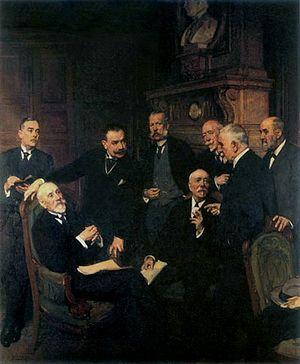
Réunion du Conseil d'administration de la Banque nationale (1918) Huile sur toile, 230 x 195 cm Collections de la Banque nationale de Belgique